Southern Red Sea region

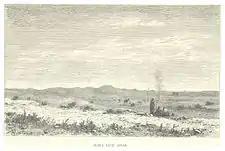
Desert in the region

As of 2002, the number of males completing or attending the highest level of schooling in the region was 410 while it was 567 females. The percentage of literate males was 60.00 and the percentage of literate females was 41.60. A fraction of 37.60 males had no education, while the corresponding number for females was 54.80. The fraction of males completing secondary school stood at 8.40 and the fraction of males completing more than secondary was 003. The corresponding numbers for females were 4.10 and 000 respectively.